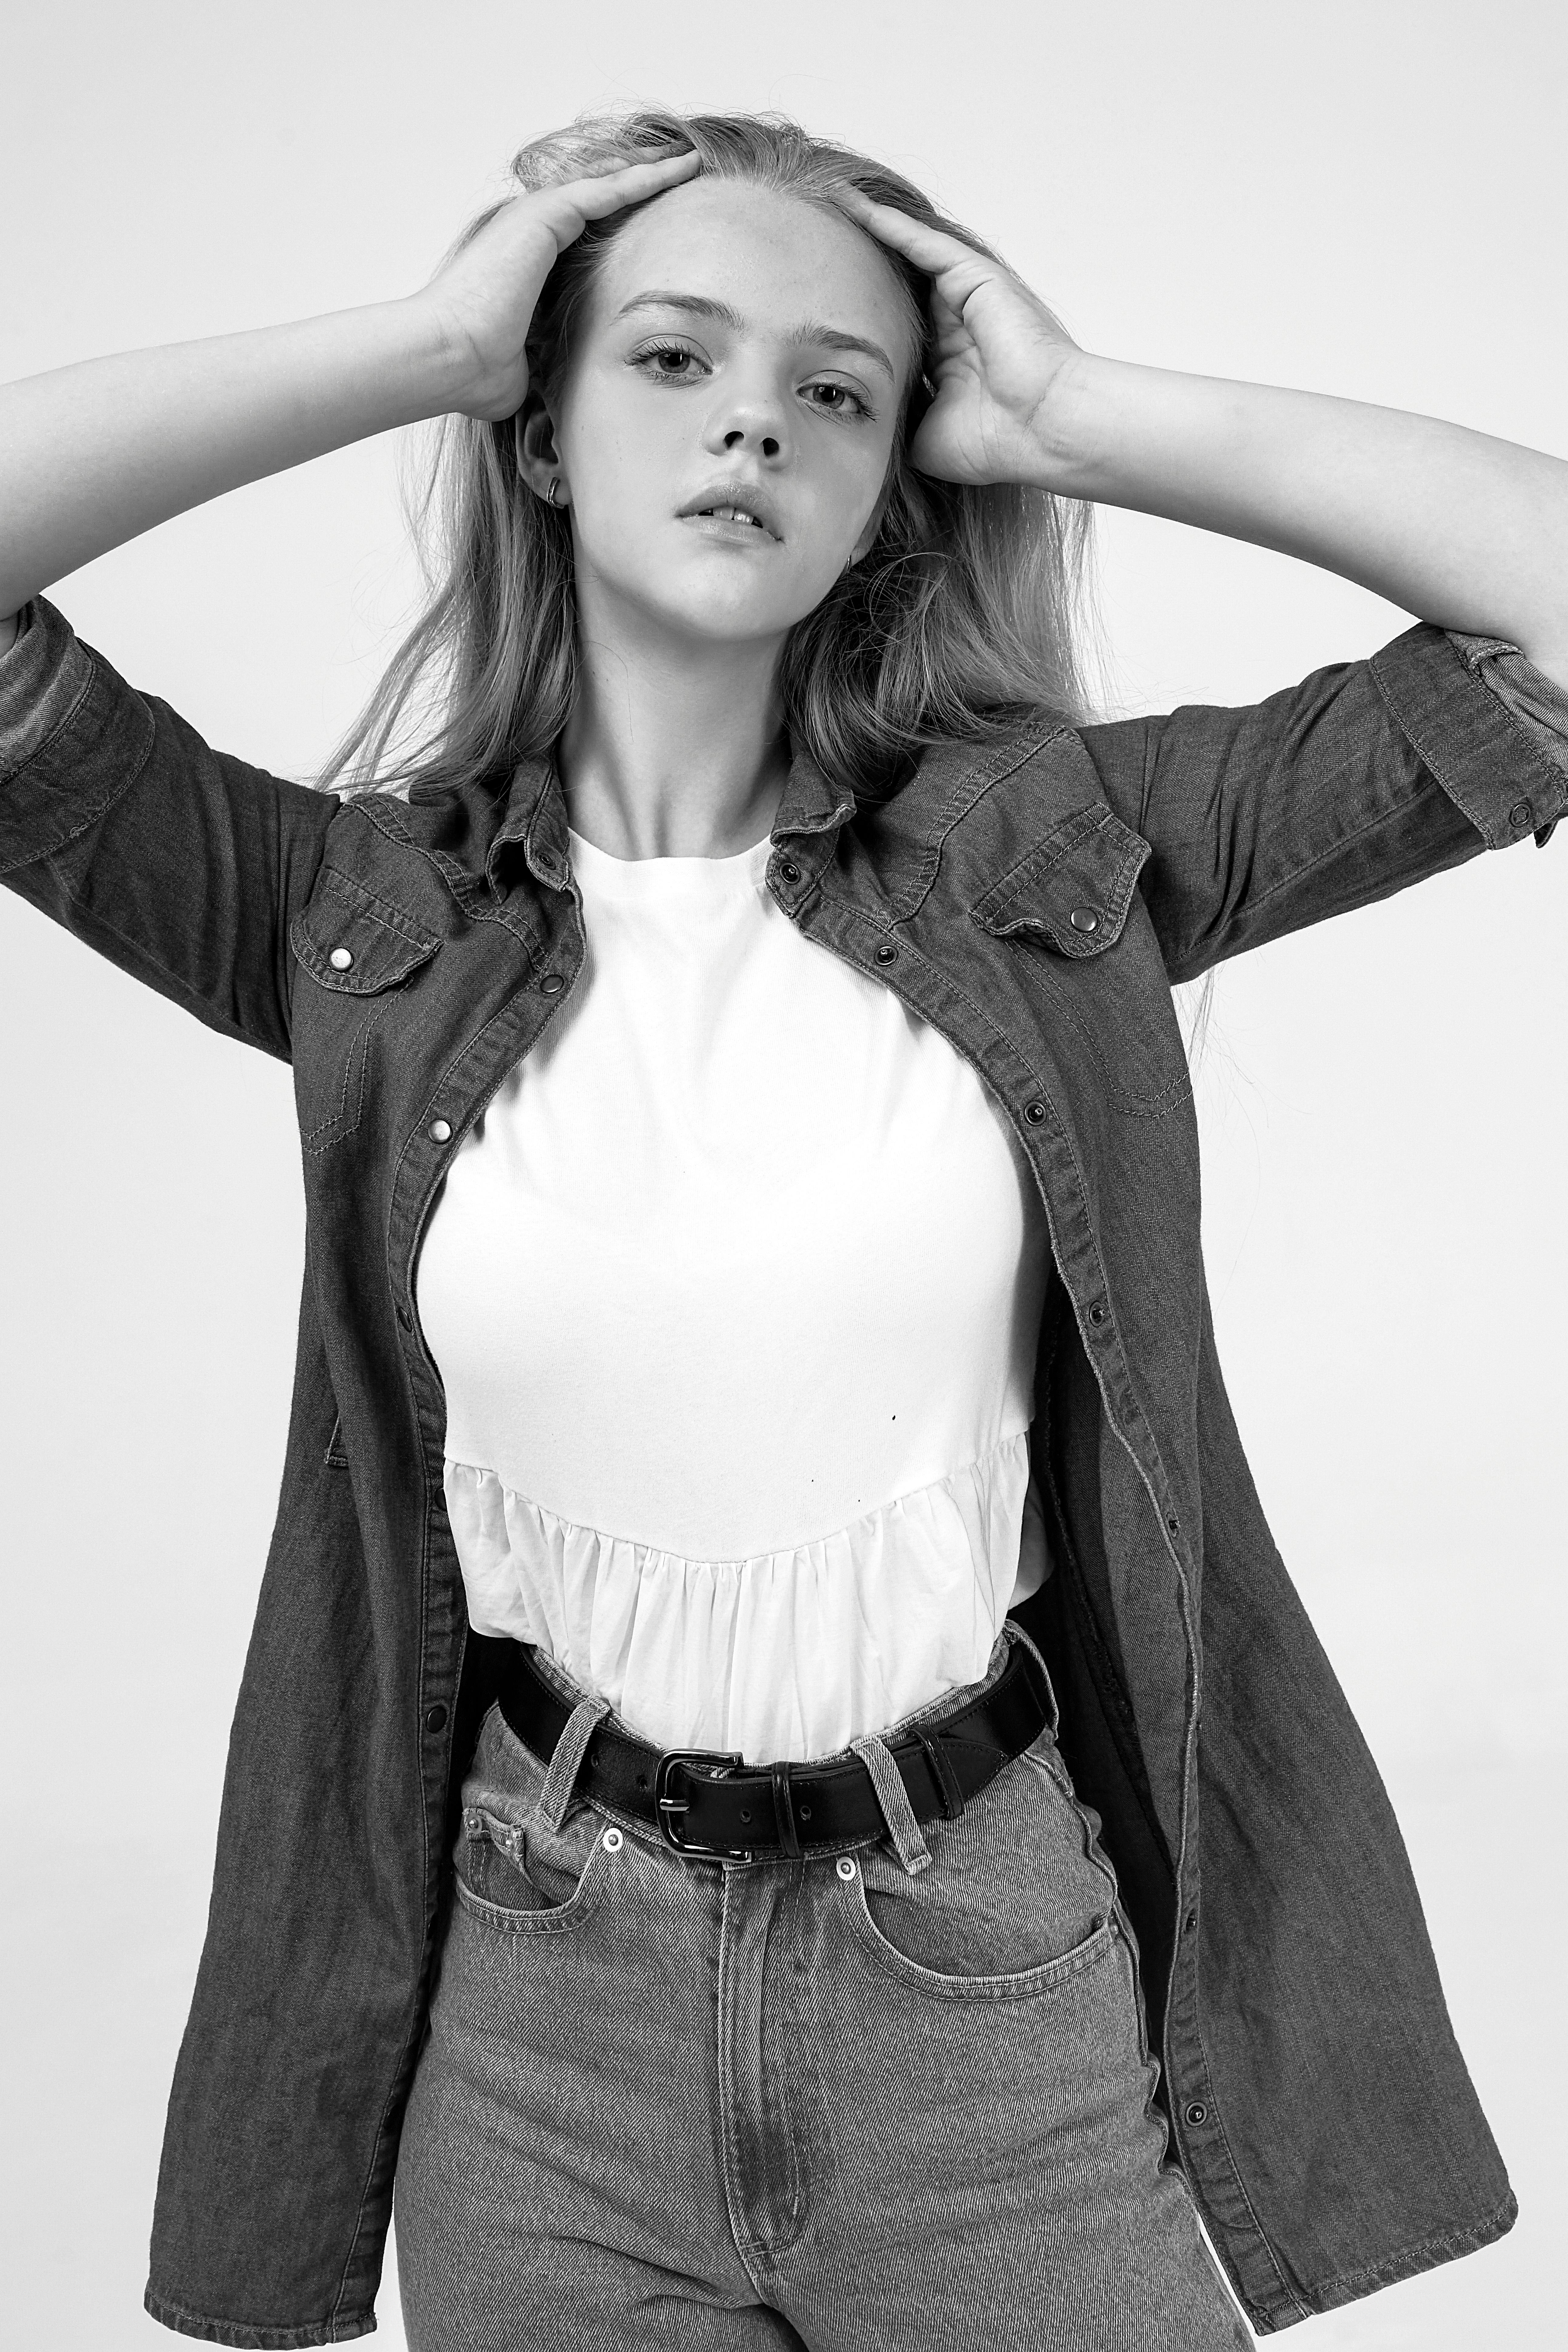
woman, hair, joint, lip, shoulder, arm, eye, white, black, human, neck, human body, flash photography, sleeve, textile, waist, gesture, eyelash, style, black and white, collar, fashion design, black hair, fashion model, trunk, thigh, blazer, chest, beauty, monochrome photography, monochrome, abdomen, long hair, elbow, formal wear, human leg, belt, fashion accessory, brown hair, denim, pattern, fur, top, photo shoot, portrait photography, jewellery, portrait, sitting, costume design, leather